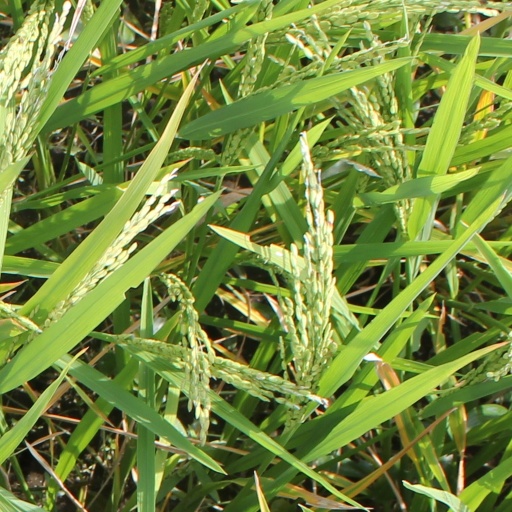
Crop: rice